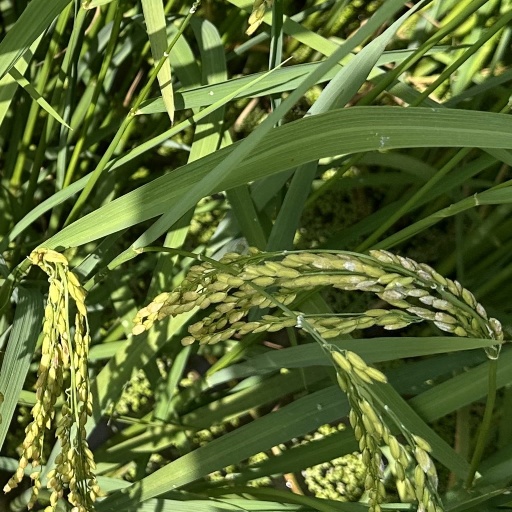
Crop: rice